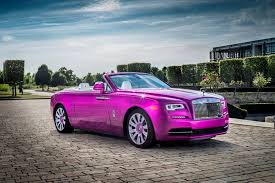
Label: noambulance